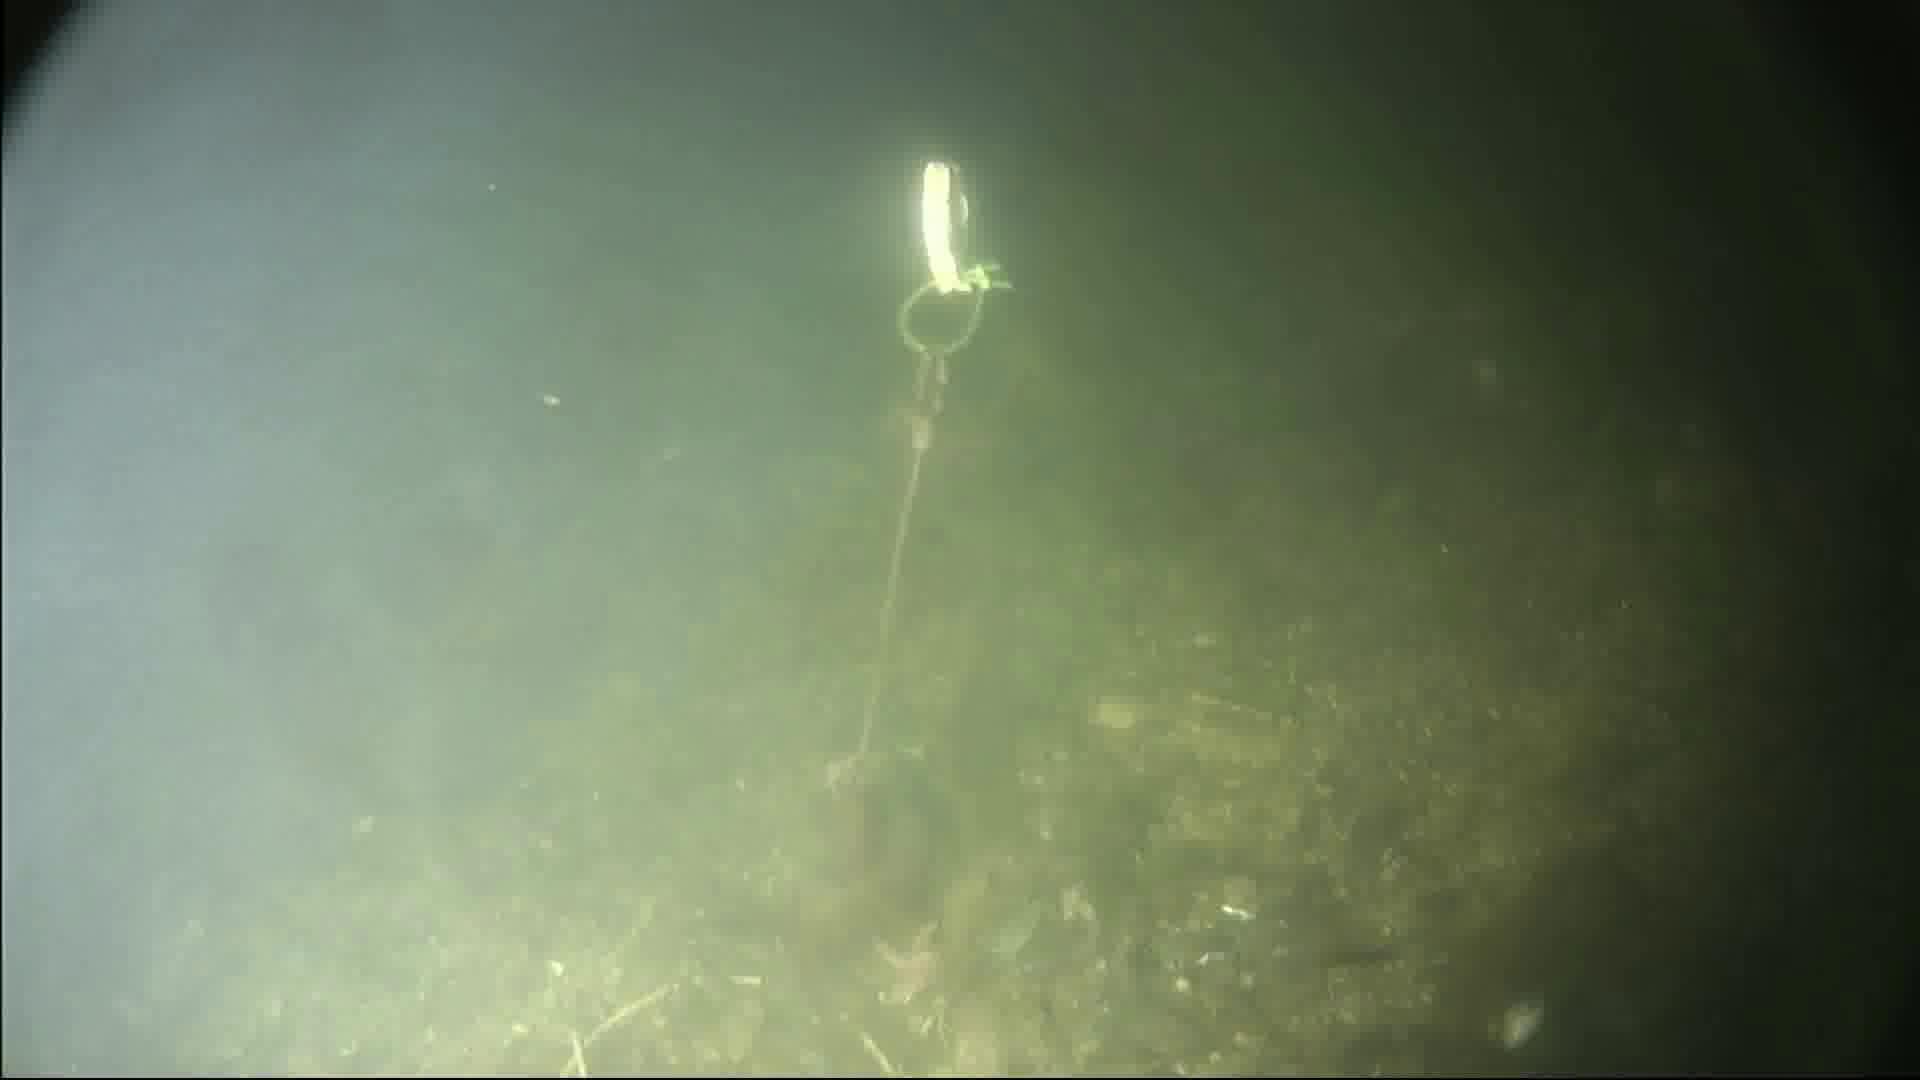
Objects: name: starfish
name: crab
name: small_fish